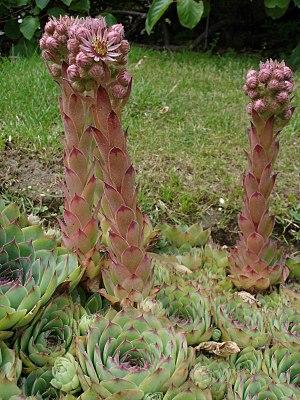
Les joubarbes — genre Sempervivum — sont de petites plantes de la famille des Crassulacées produisant des rosettes de feuilles charnues accolées les unes aux autres, dont la forme évoque le capitule d'un artichaut. Les fleurs apparaissent en été et sont de couleur rose, rouge ou jaune. Il existe actuellement plus de 4 000 variétés obtenues par hybridation naturelle ou obtenues artificiellement.
Le Massif du Vercors propose une très riche variété de fleurs avec plus de 1800 espèces végétales.
Sendatu, qui signifie « guérir » en dialecte basque, est une pharmacopée populaire propre à l'Aquitaine.
La Joubarbe des toits, également appelée Barbe de Jupiter, est une espèce de plantes succulentes thermophiles à comportement héliophile de la famille des Crassulacées.